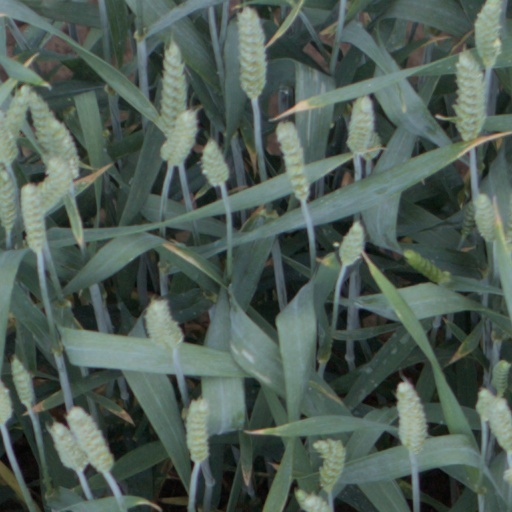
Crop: wheat